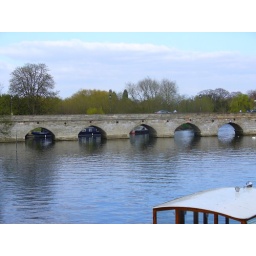
bridge over the river avon